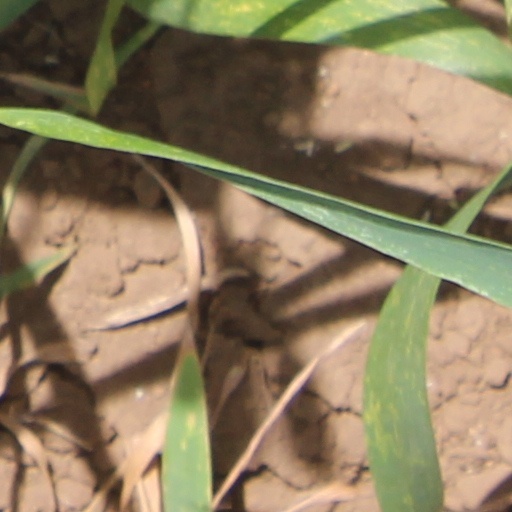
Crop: wheat